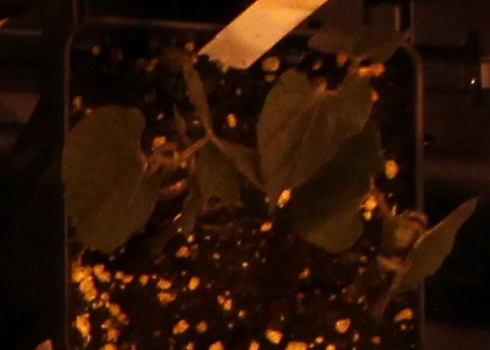
Label: Blackbean